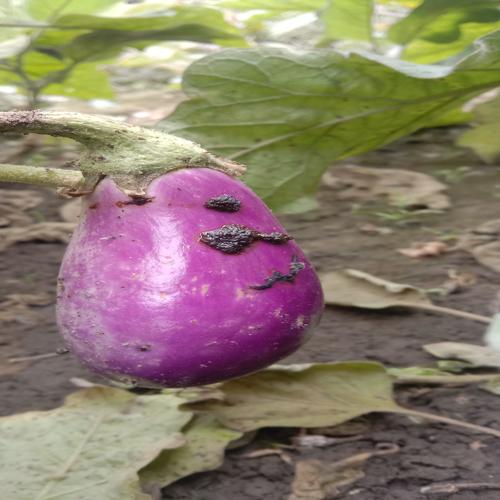
Label: Shoot and Fruit Borer